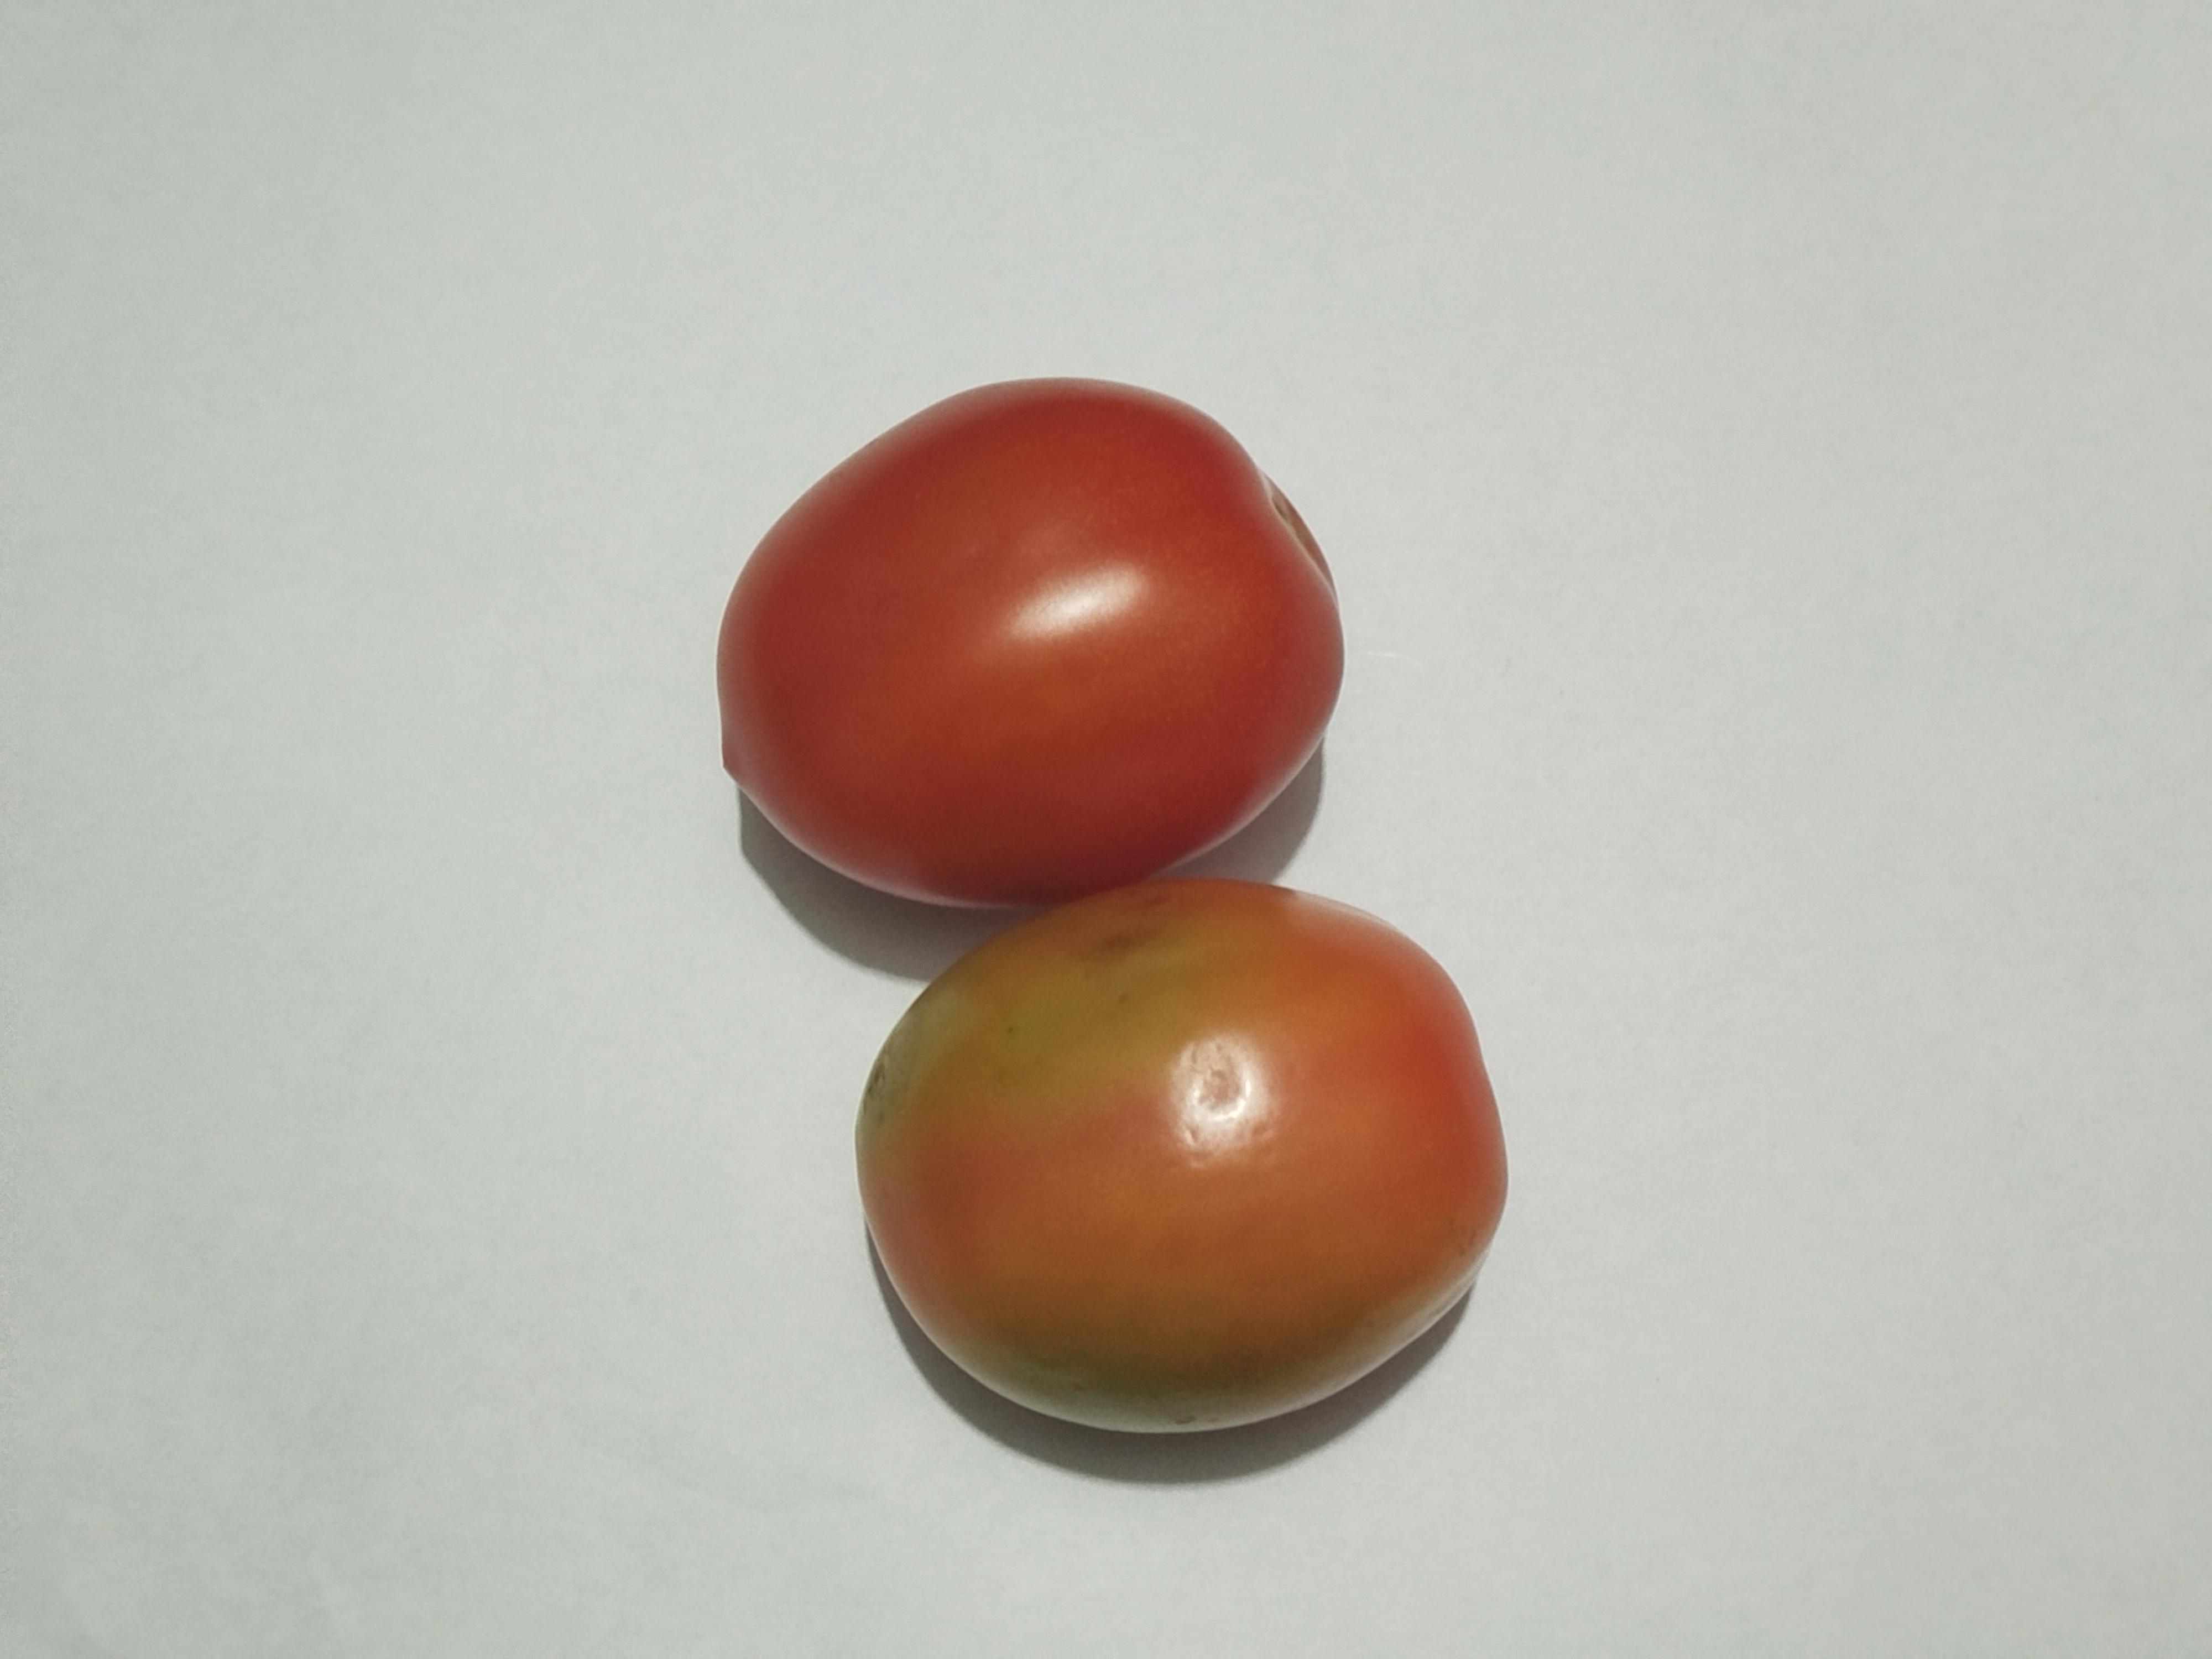
Label: Tomato